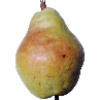
Label: Pear Williams 1